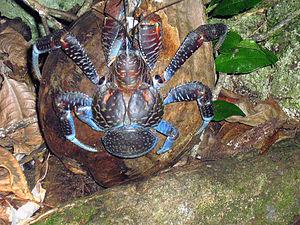
Le Crabe de cocotier est le plus grand arthropode terrestre. De la famille des Bernard l'hermite, ce n'est donc pas un crabe au sens strict. Il est connu pour sa capacité à casser des noix de coco grâce à ses fortes pinces, pour en manger le contenu. Il se répartit dans des îles et îlots de l'océan Pacifique et de l'océan Indien.